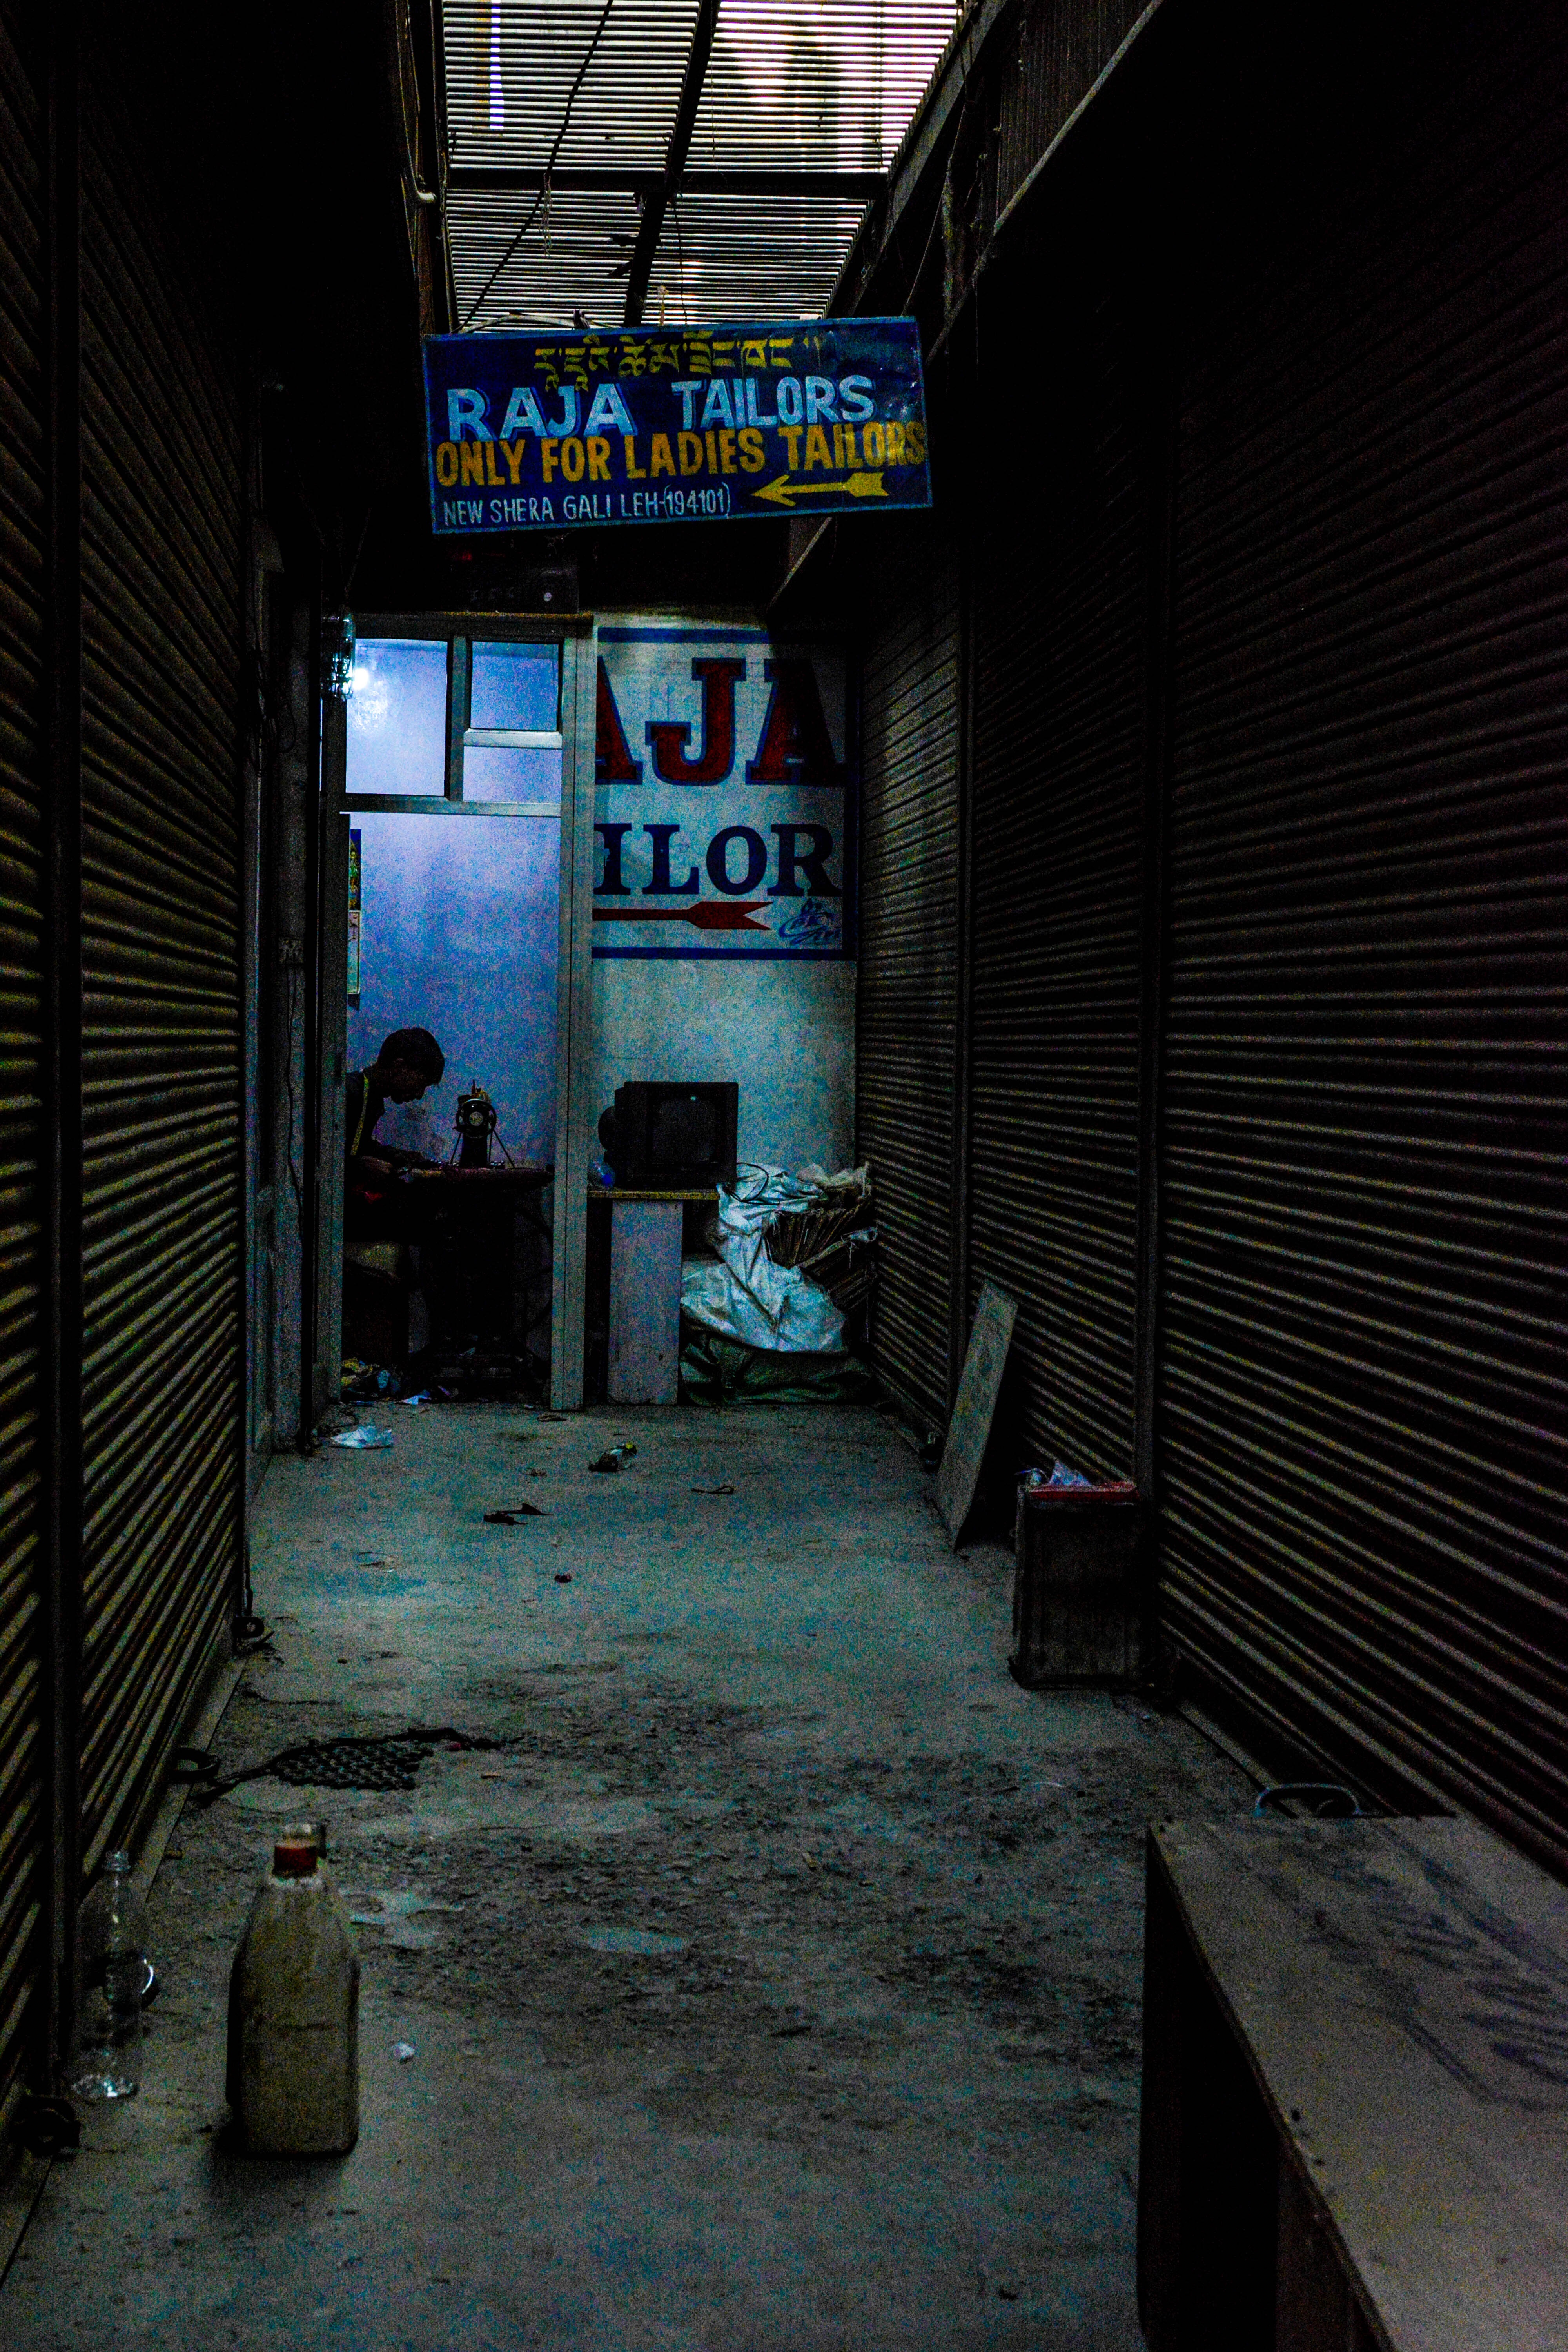
light, road, street, night, alley, color, darkness, blue, lighting, infrastructure, image, screenshot, urban area